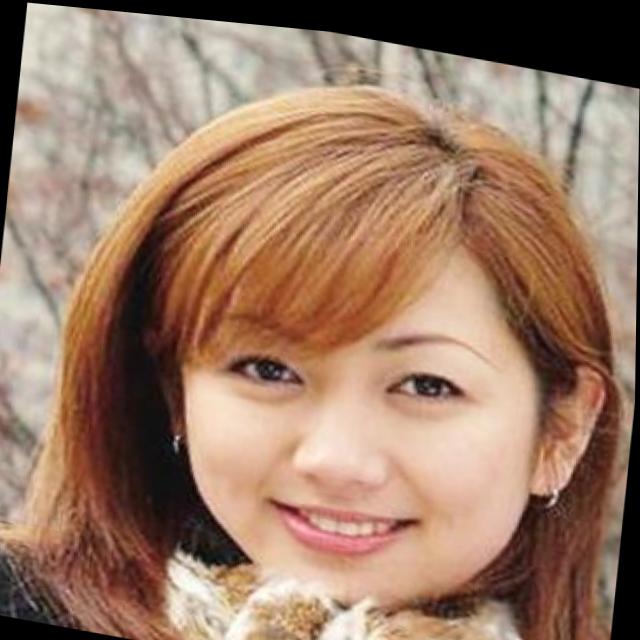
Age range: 21-44